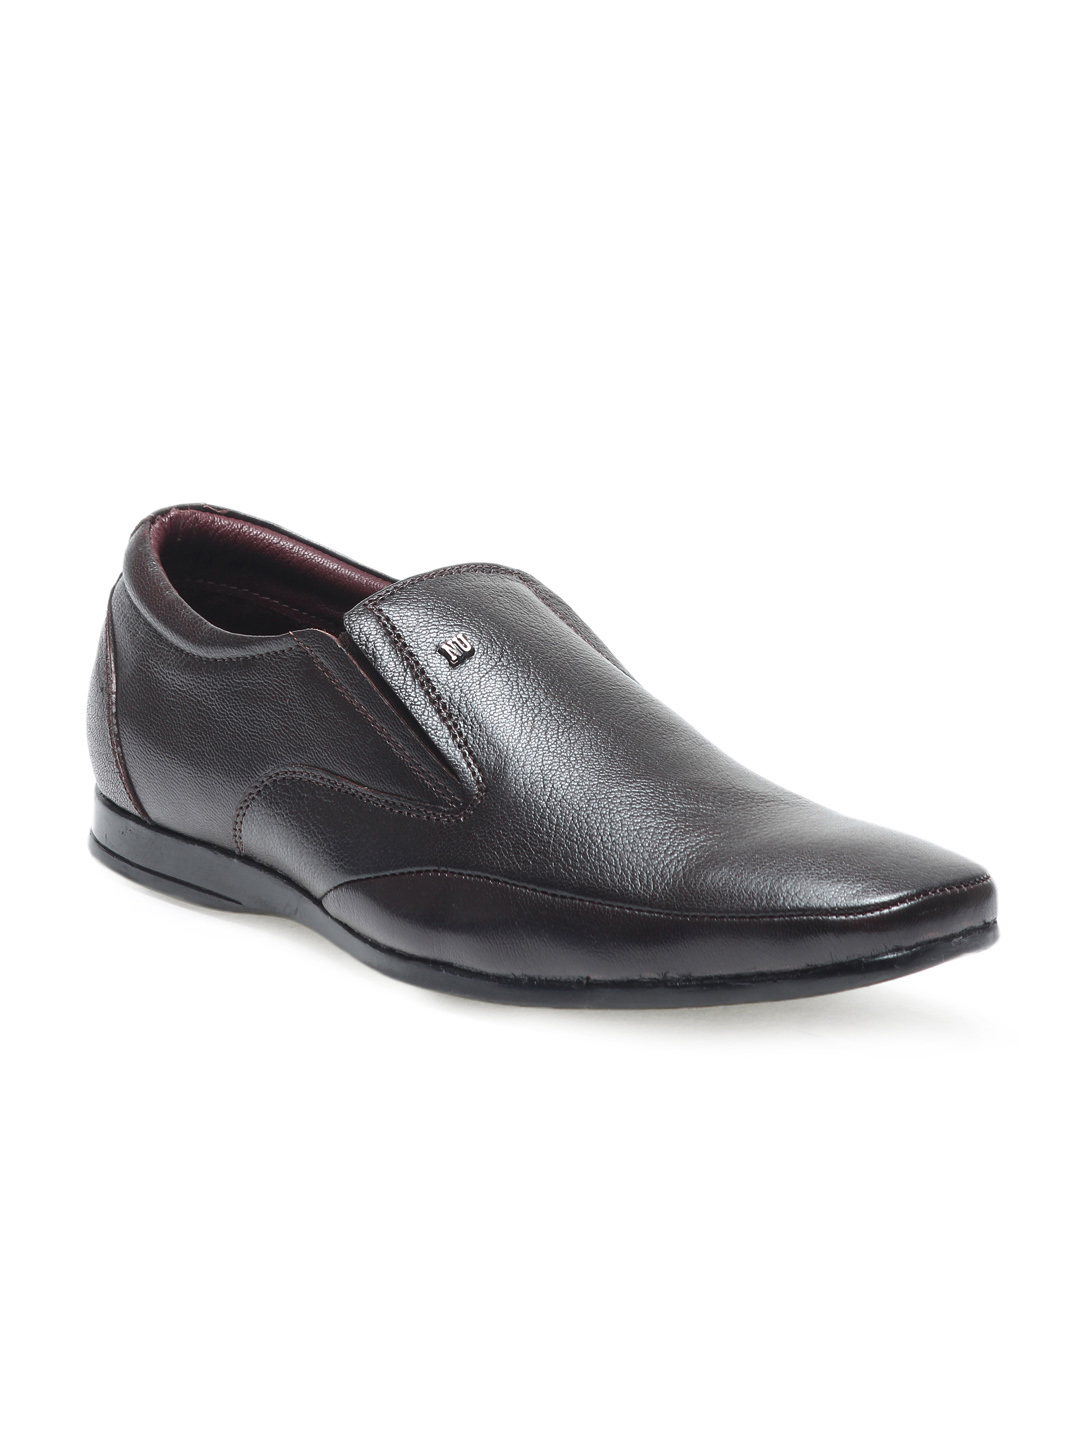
Numero Uno Men Brown Shoes
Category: Footwear / Shoes / Casual Shoes
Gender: Men
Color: Brown
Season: Summer 2012
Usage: Casual